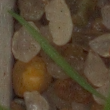
Label: loose_silkybent